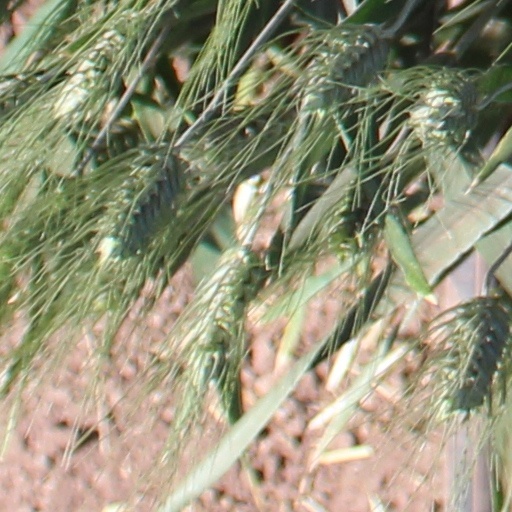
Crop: wheat